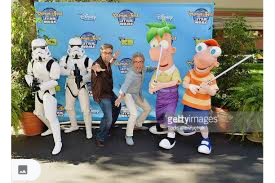
Portrait style: Cartoon Portrait